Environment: real
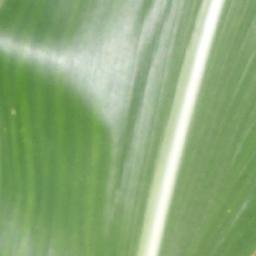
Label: healthy